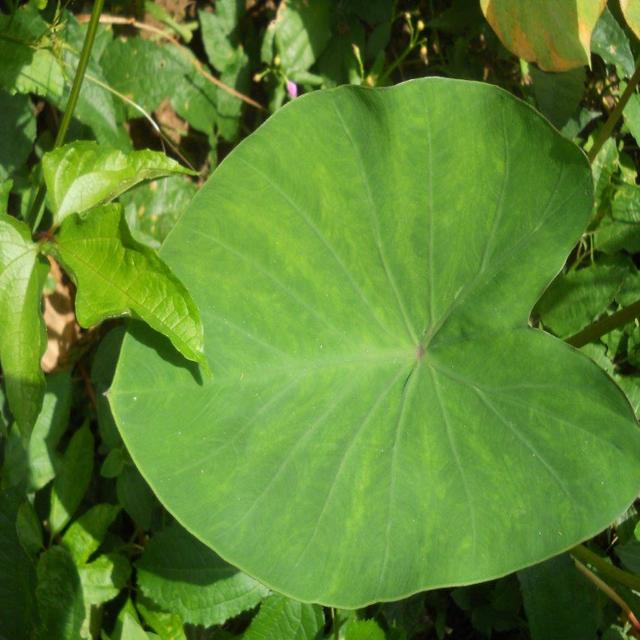
Label: Healthy